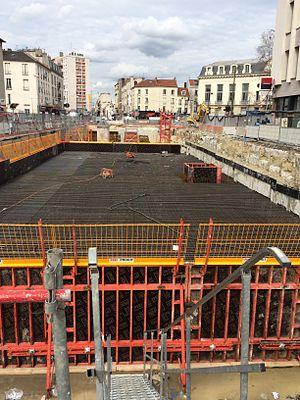
La station de métro ""Mairie d'Aubervilliers"" en construction avenue Victor à Aubervilliers en avril 2016."
Mairie d'Aubervilliers est une future station de la ligne 12 du métro de Paris. Avec Aimé Césaire, elle devrait être mise en service en 2021.